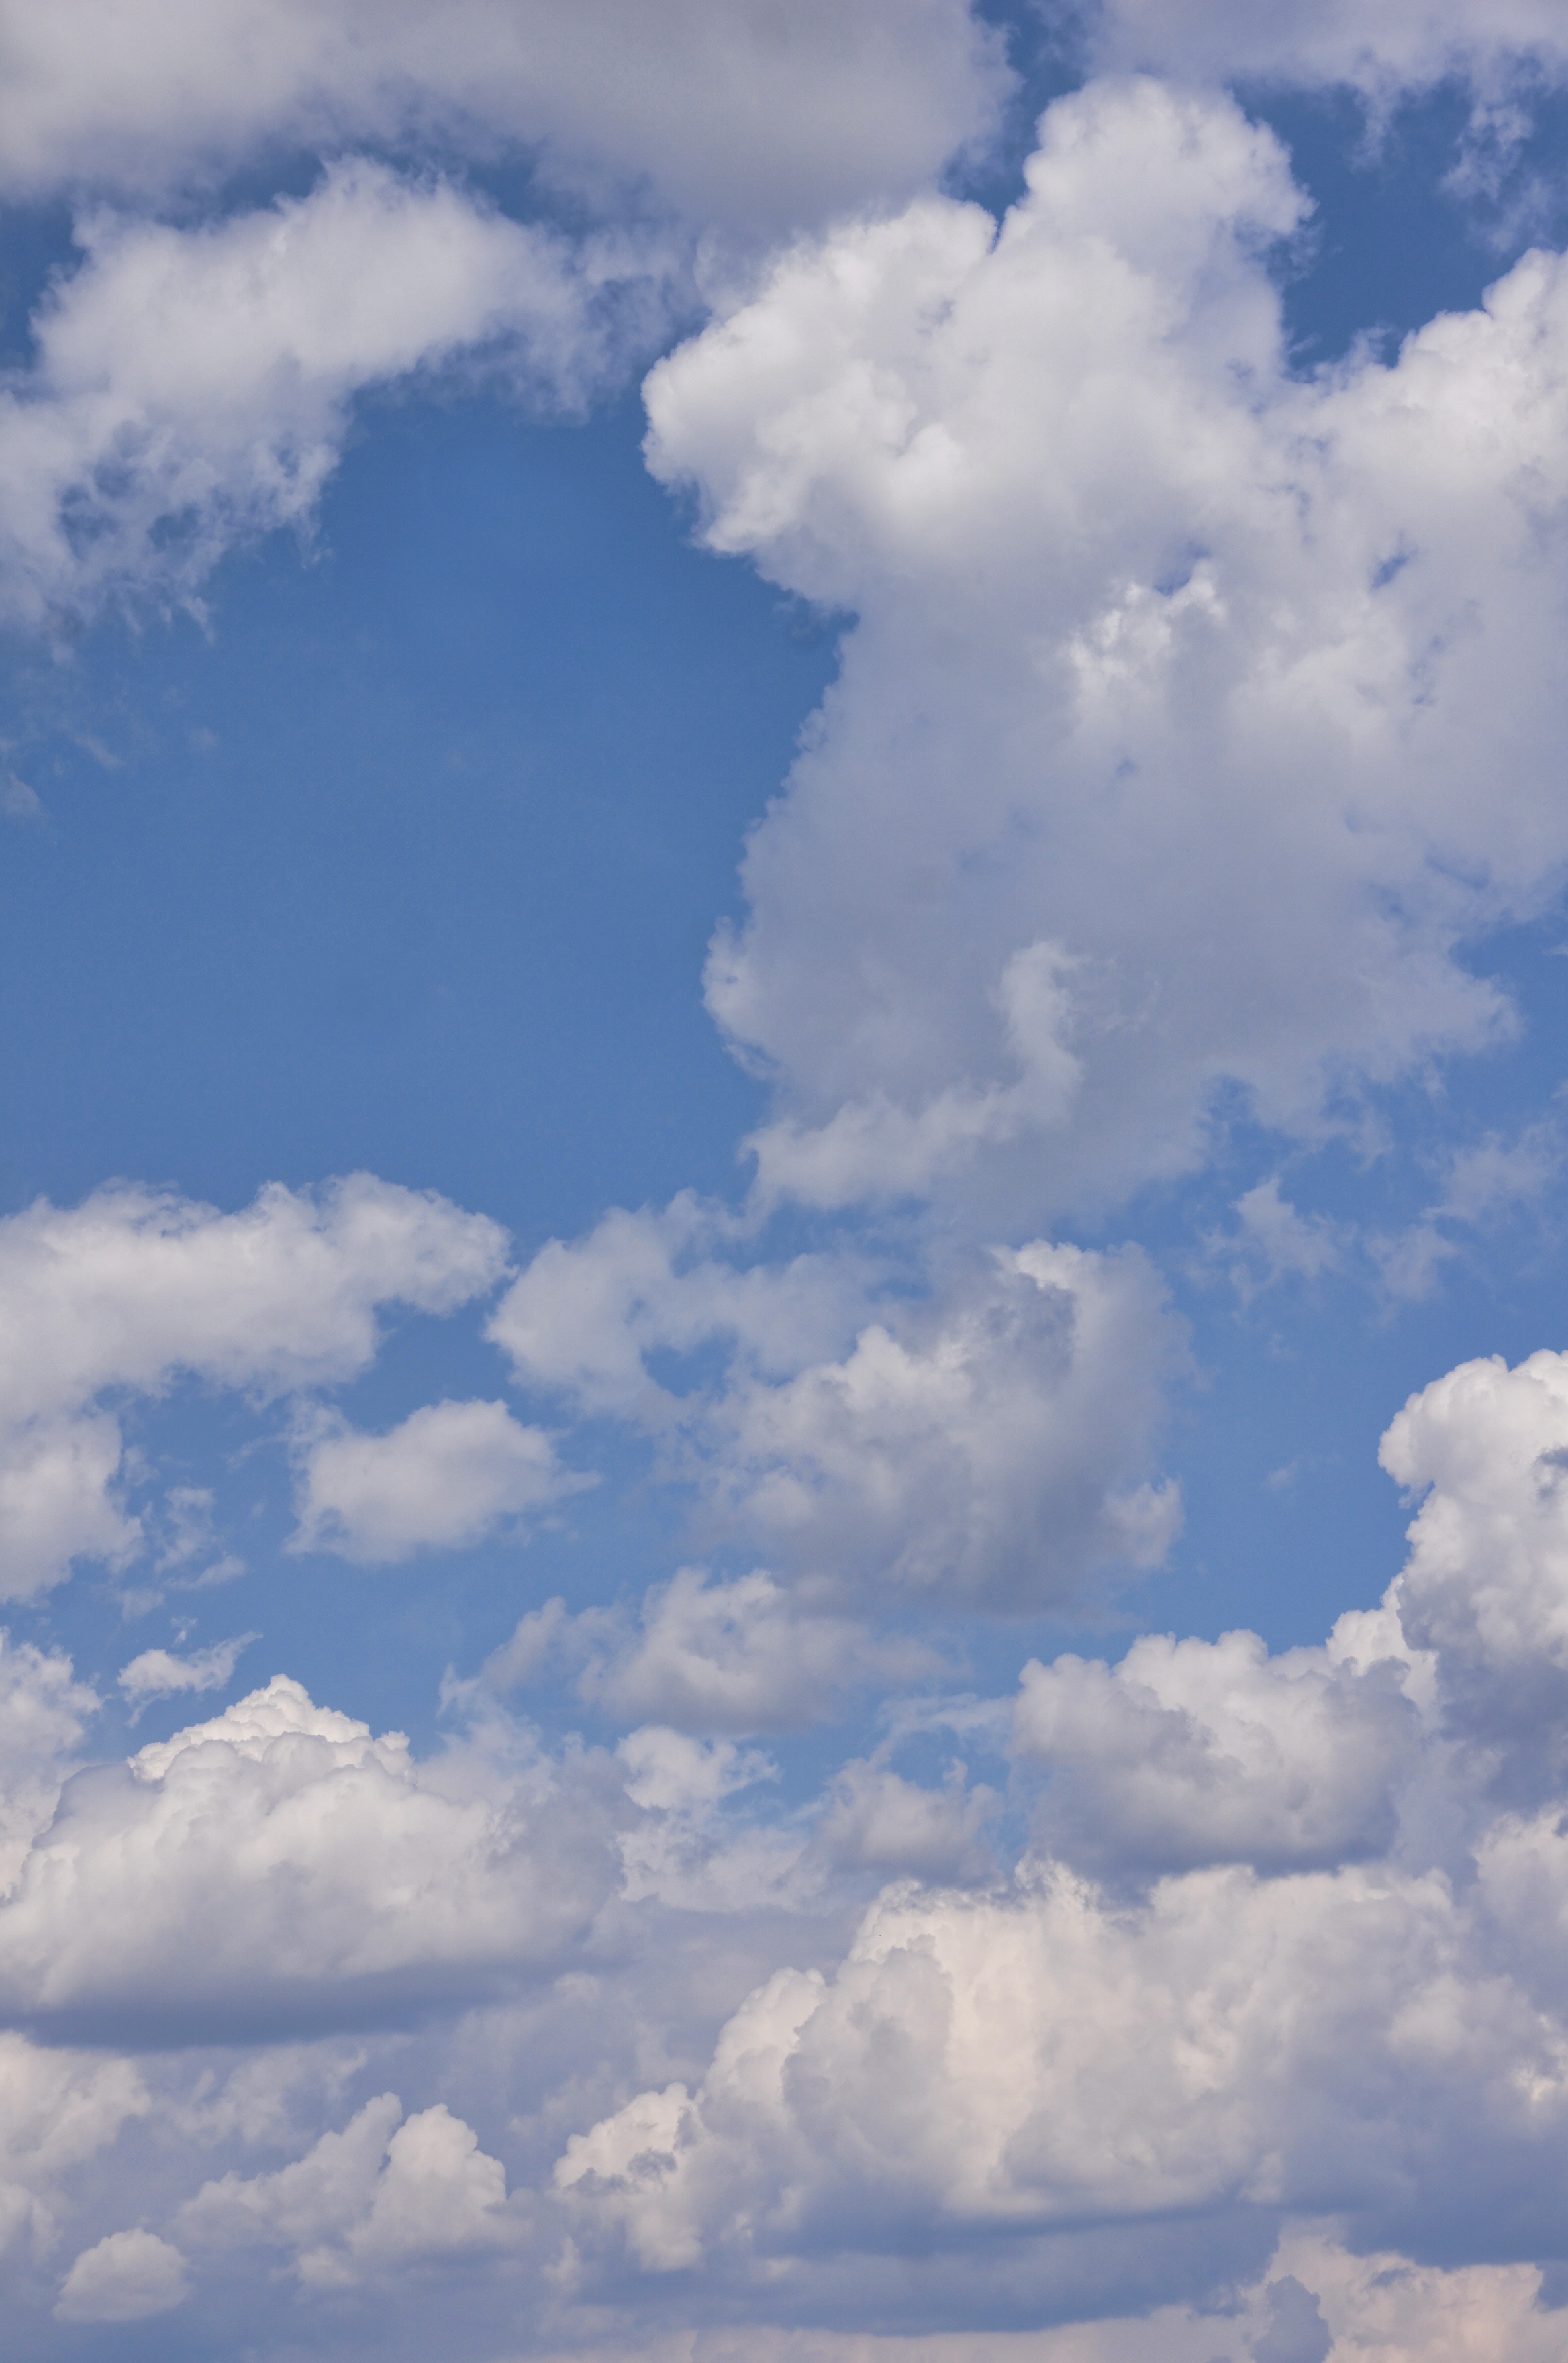
cloud, sky, atmosphere, daytime, cumulus, blue, clouds, clouds form, meteorological phenomenon, atmosphere of earth